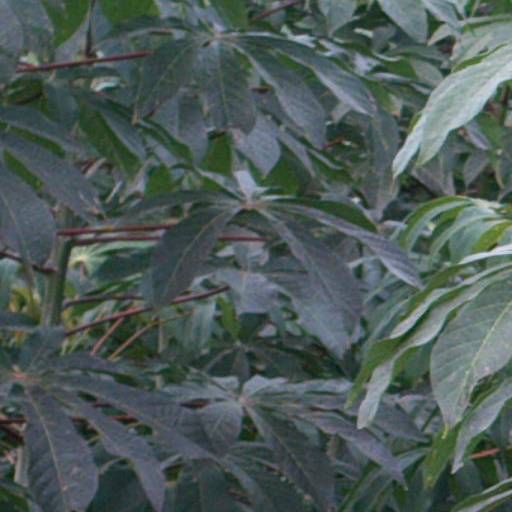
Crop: cassava